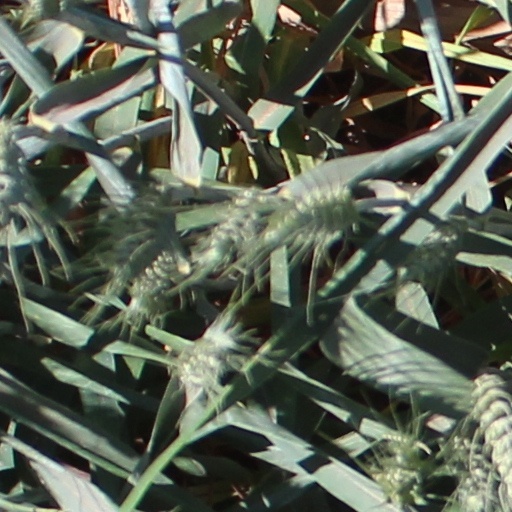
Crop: wheat